Endometrial hyperplasia

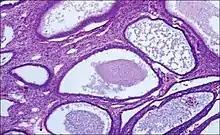
Histopathology of complex hyperplasia without atypia: Cystically dilated endometrial glands lined by a single layer of columnar epithelium.

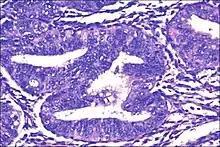
Histopathology of complex hyperplasia with atypia: Closely packed endometrial glands with sparse intervening stroma and stratification of the lining epithelium. Epithelial cells show cytological atypia with high nucleocytoplasmic ratio, irregular clumping of nuclear chromatin, and mitotic figures.

Like other hyperplastic disorders, endometrial hyperplasia initially represents a physiological response of endometrial tissue to the growth-promoting actions of estrogen. However, the gland-forming cells of a hyperplastic endometrium may also undergo changes over time which predispose them to cancerous transformation. Several histopathology subtypes of endometrial hyperplasia are recognisable to the pathologist, with different therapeutic and prognostic implications.